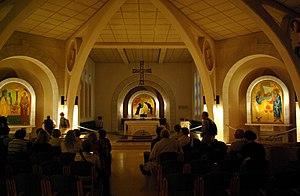
L’église Saint-Pierre en Gallicante est une église catholique de Jérusalem. Elle a été construite en 1931 sur le versant oriental du mont Sion. Elle est de style néobyzantin.